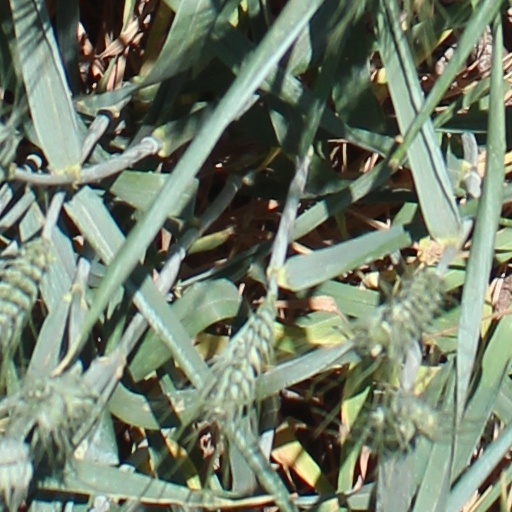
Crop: wheat